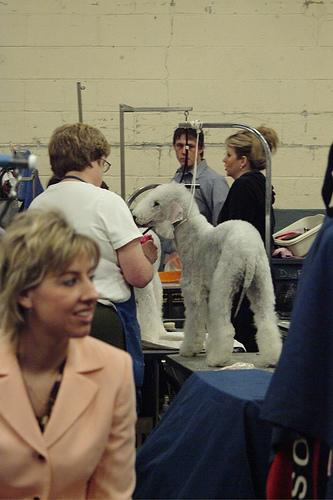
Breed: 214-n000033-Bedlington_terrier